William F. Hanson

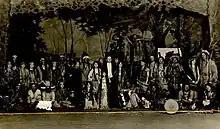
1928 Bear Dance Opera cast

Hanson wrote three operas: "Sun Dance", "Bear Dance", and "Bleeding Heart", also known as "The Heart of Timpanogos". Each of his operas featured ceremonial dances, chants, and costumes inspired by Hanson's experience among Native Americans in Utah. The music was inspired by melodies he had learned from the Utes. The "Bear Dance Opera" tells the story of "Tam-Man Nacup," a springtime festival of the Ute people. It was produced at BYU in 1927. "Bleeding Heart" was produced at BYU in 1938. The opera was based solely on Hanson's imagination; he called it an 'opera fantasia.'